Eissporthalle Frankfurt

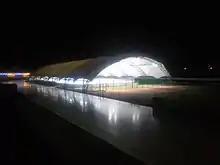
The exterior tent

The arena complex includes four different skating areas, linked by a corridor of ice - the main arena, which is a standard size Ice Hockey rink, a smaller indoor room used for curling and Hockey training, and an outside area split into two - a large oval shaped track open to the public, with another Ice Hockey rink in the centre, rarely open to the public. There is also a large indoor bar and a small outdoor snack area.